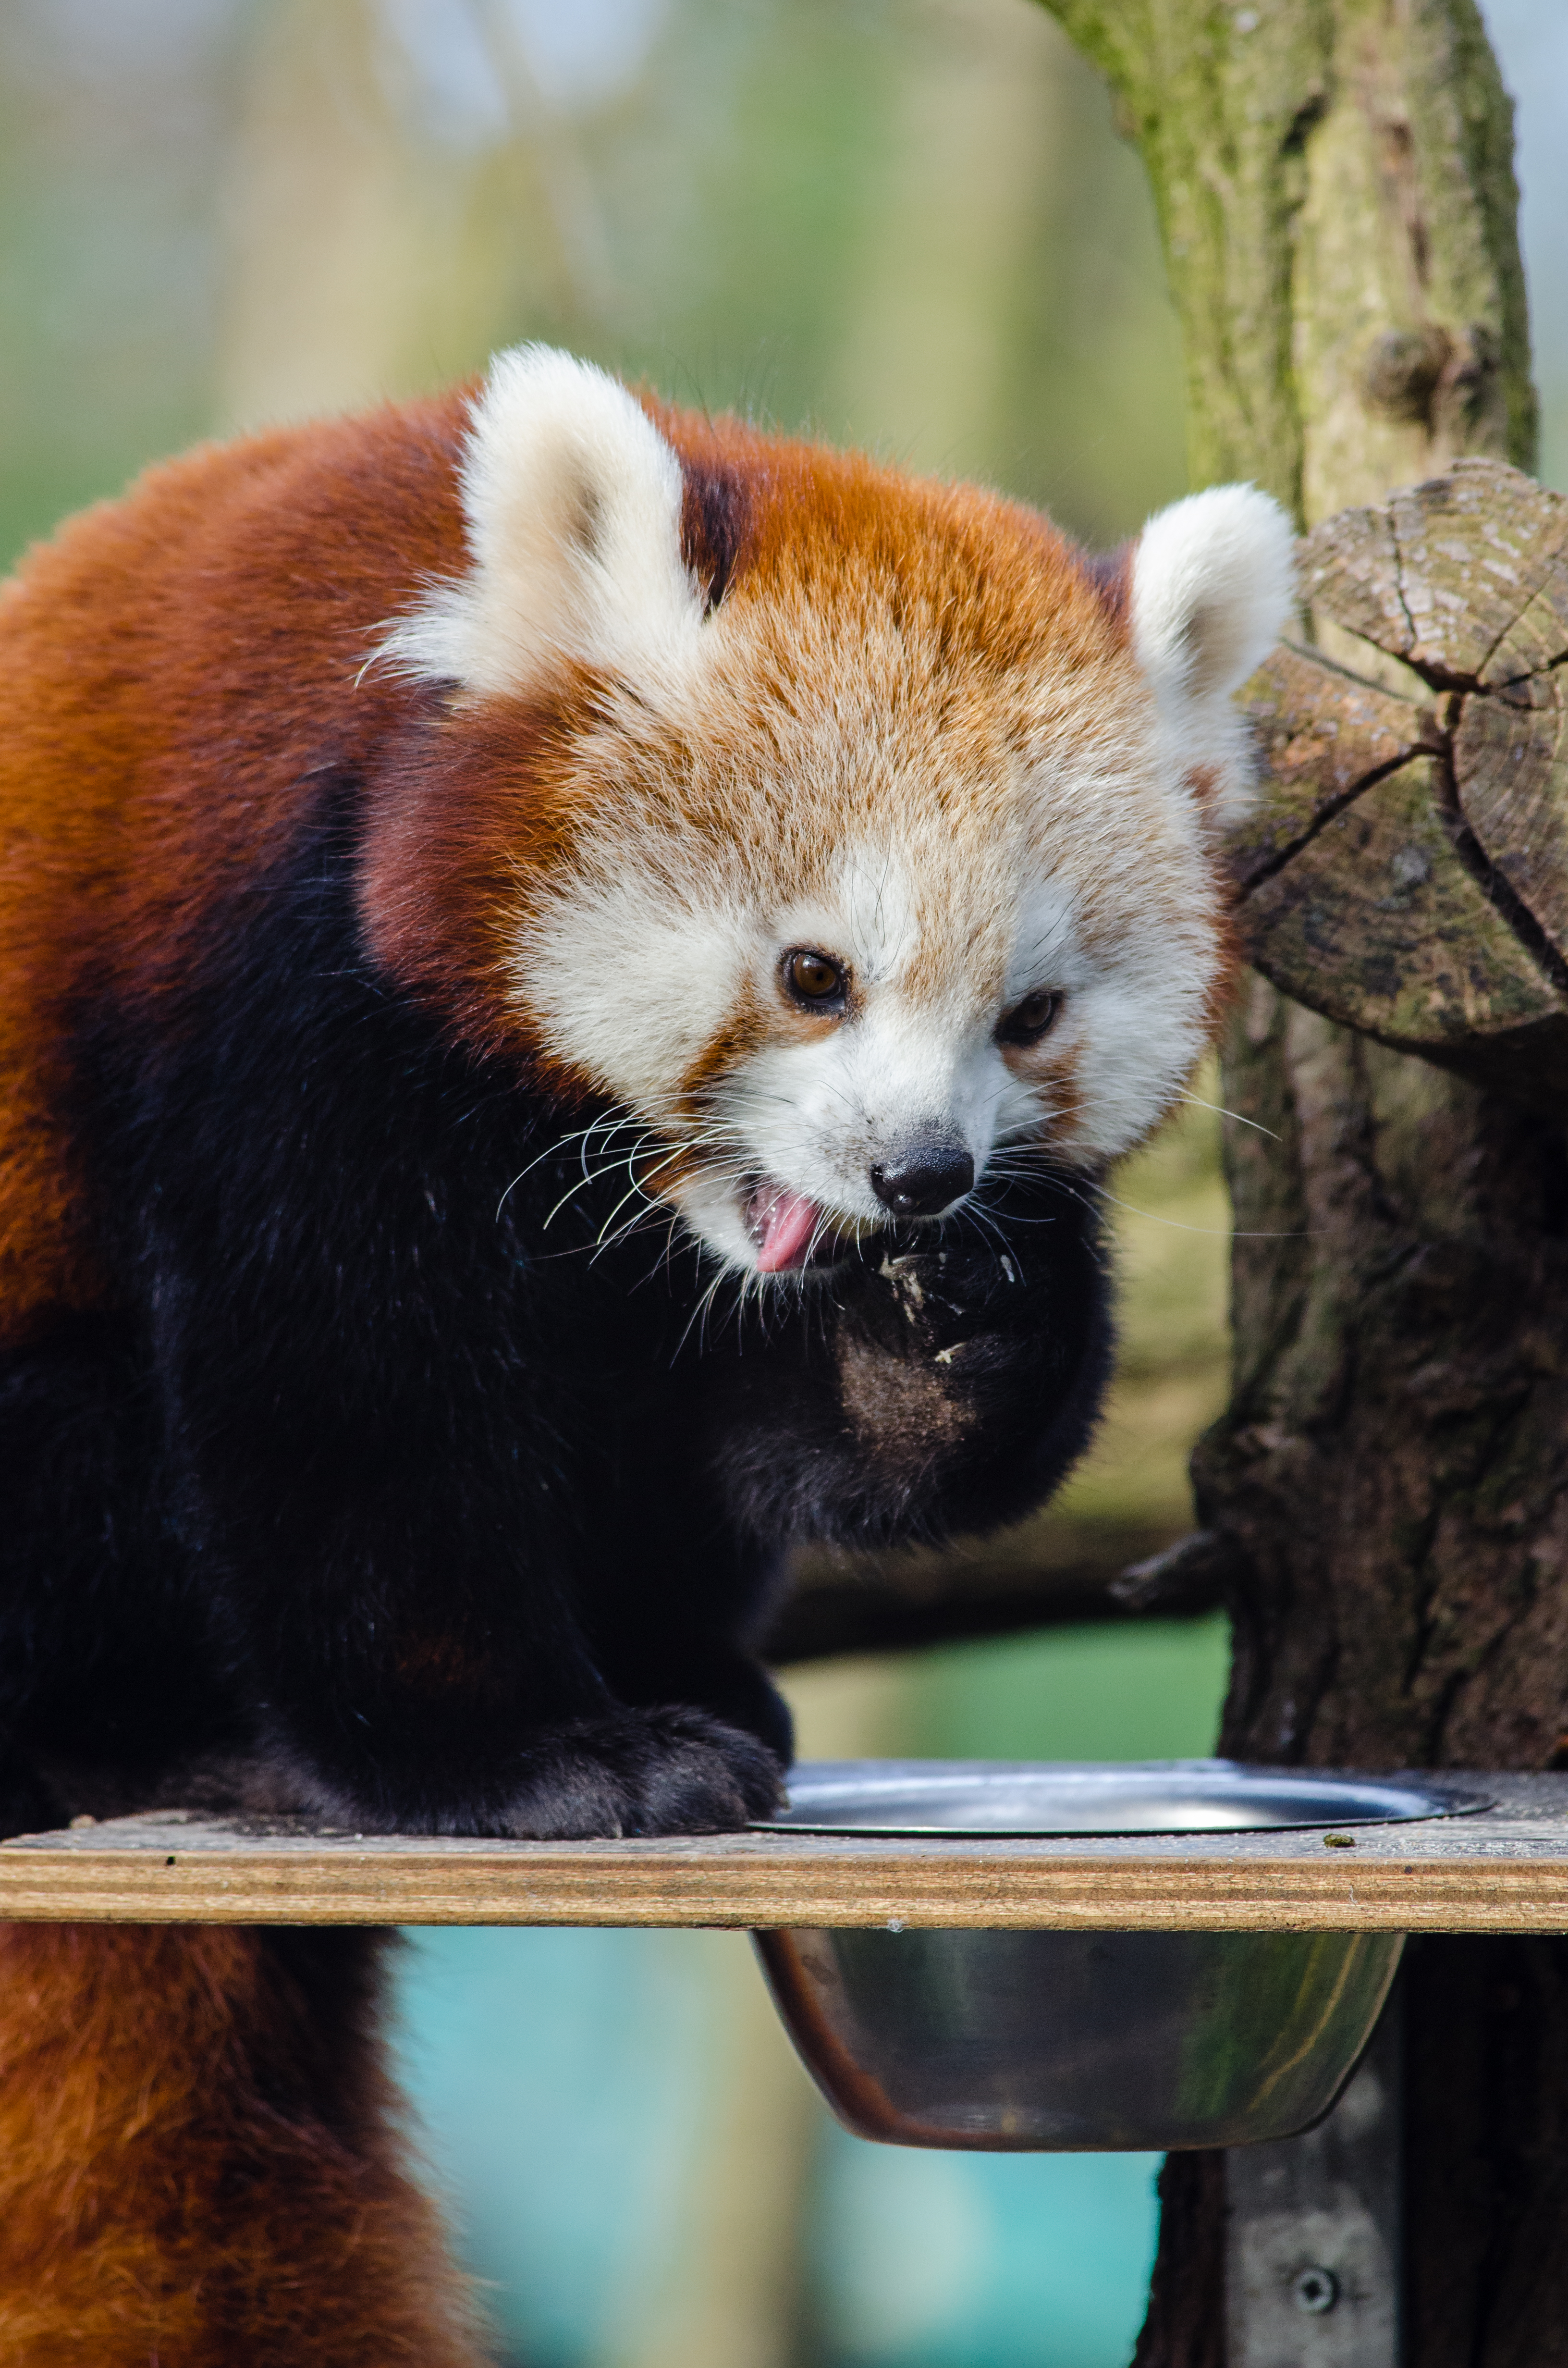
tree, bokeh, animal, cute, bear, wildlife, zoo, red, mammal, nikon, fauna, red panda, panda, whiskers, endangered, vertebrate, germany, deutschland, baum, adorable, tele, d7000, roter, kleiner, niedlich, species, tierpark, bedroht